Moldavian Soviet Socialist Republic

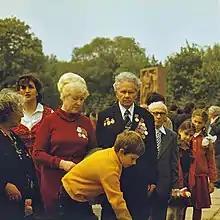
Victory Day celebrations in the Moldavian SSR in 1980

On 26 June 1940, four days after the end of the battle of France, the Soviet Union issued an ultimatum to the Kingdom of Romania, demanding the latter cede Bessarabia and Bukovina. After the Soviets agreed with Germany that they would limit their claims in Bukovina, which was outside the Molotov–Ribbentrop Pact's secret protocols, to Northern Bukovina, Germany urged Romania to accept the ultimatum, which Romania did two days later. On 28 June, Soviet troops entered the area, and on 9 July the Moldavian Soviet Socialist Republic was formed and applied to the Supreme Soviet for formal incorporation into the Soviet Union.